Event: Hurricane Matthew
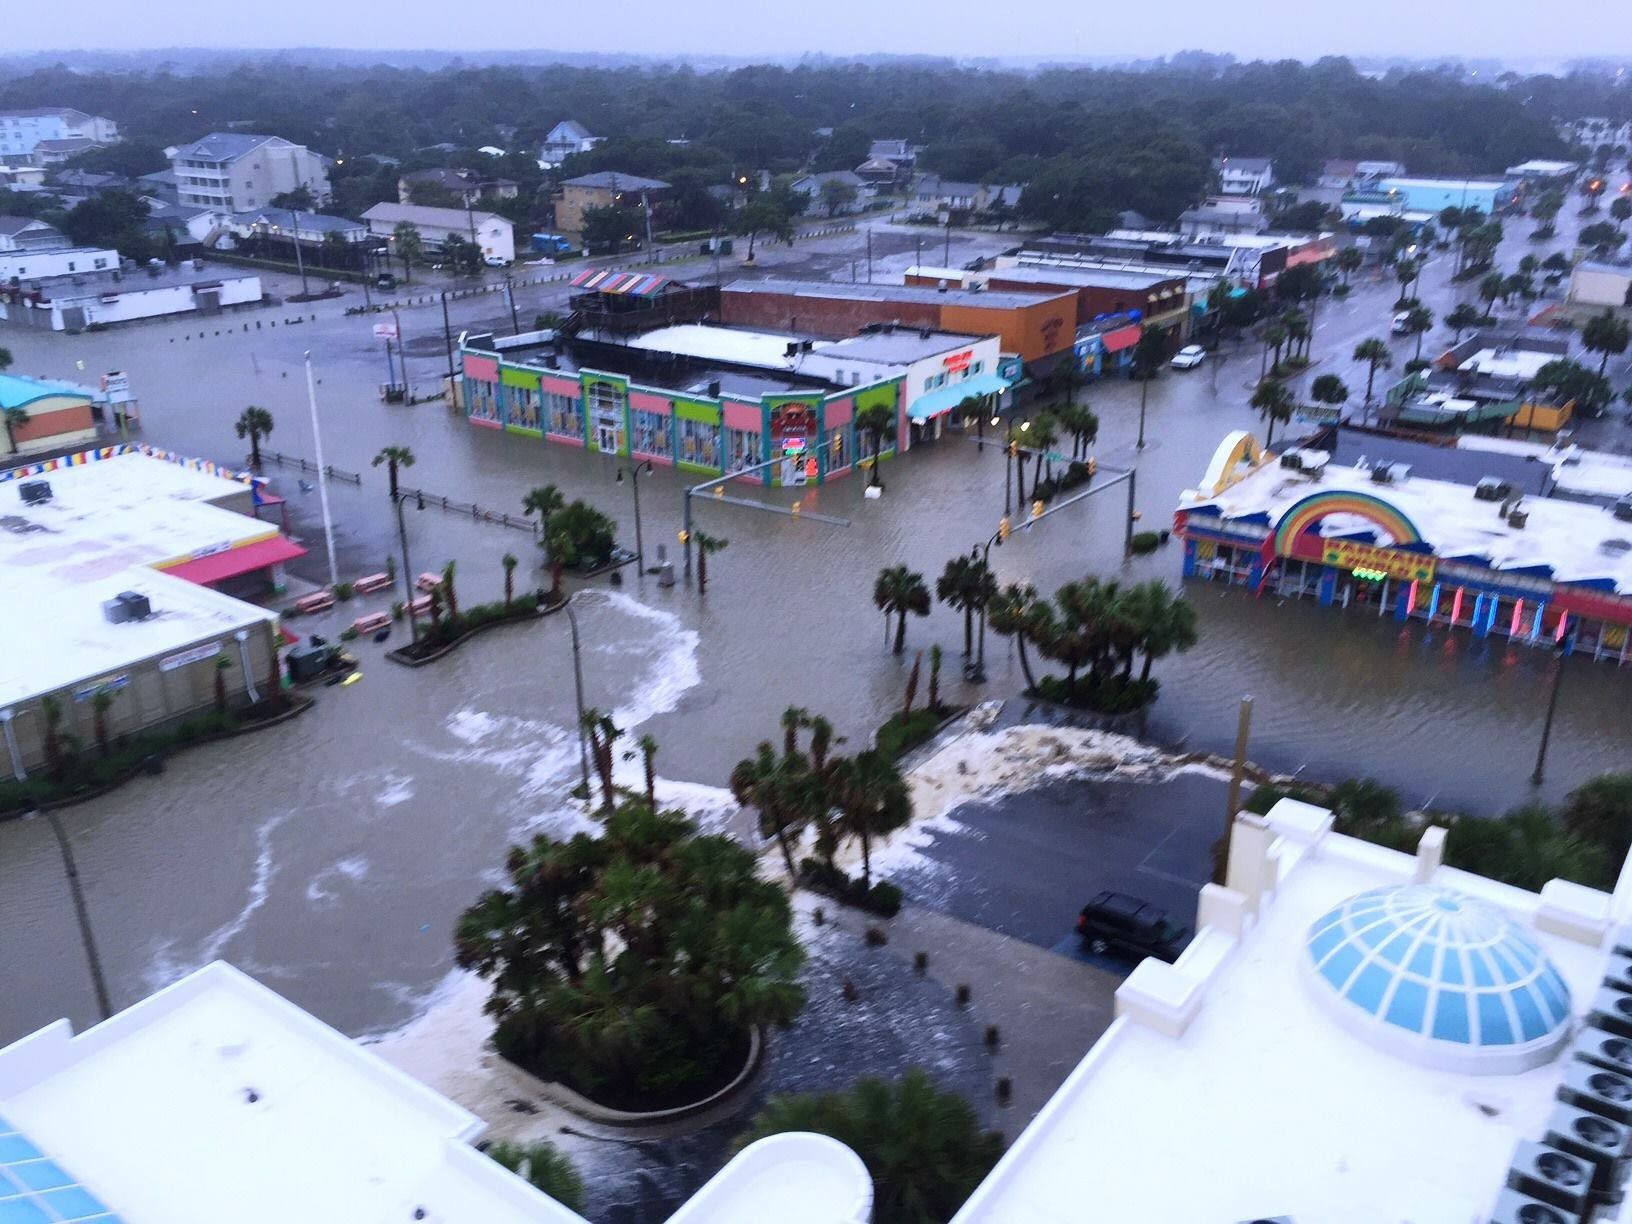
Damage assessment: damage